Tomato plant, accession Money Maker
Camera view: tilt-top (135 deg); turntable rotation: 120 degrees
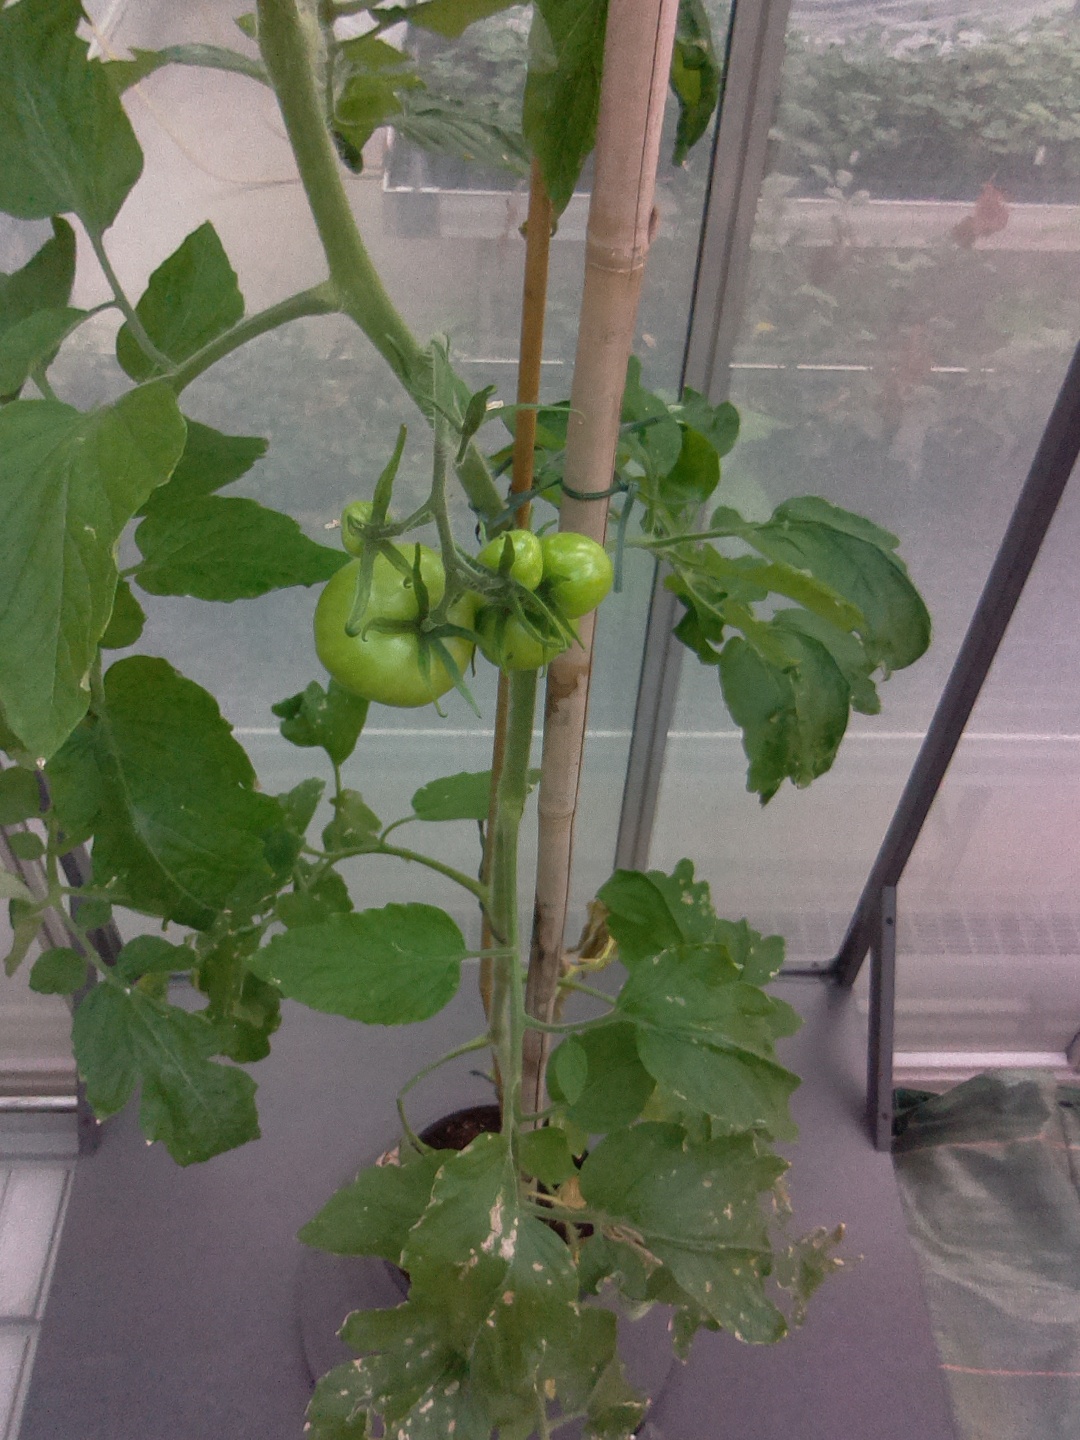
BBCH growth stage 73: 30%-40% of final fruit size